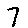
Label: 7